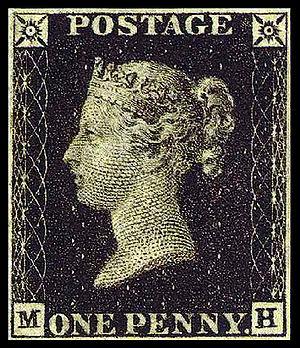
Frimærke / Frimærkets historie
One Penny Black med dronning Victoria afbildet, verdens første klæbende frimærke udgivet i England i 1840.
Et frimærke er et lille gebyrmærke, der udstedes og sælges af et postvæsen, og som bruges til betaling for ydelser købt hos postvæsenet. Frimærker bruges primært til frankering af postforsendelser som breve og pakker, men kan også bruges til betaling af girokort. Frimærket påklæbes forsendelsen, så enhver der er i kontakt med forsendelsen undervejs fra afsender til modtager kan se, at der er betalt for forsendelsen. Ved indlevering af en forsendelse stemples frimærket med dato og indleveringsted. Dermed annulleres frimærket, så det ikke ulovligt genbruges. Værdien af det frimærke, der skal benyttes til en given forsendelse, bestemmes ud fra forsendelsens vægt og størrelse. Et frimærke er kun gyldigt i det land, hvor det er udstedt af det pågældende postvæsen. I Danmark er alle danske frimærker udstedt efter 1. juli 1933 gyldige til frankering. Det første Julemærke i verden var dansk og blev udsendt den 6. december 1904.